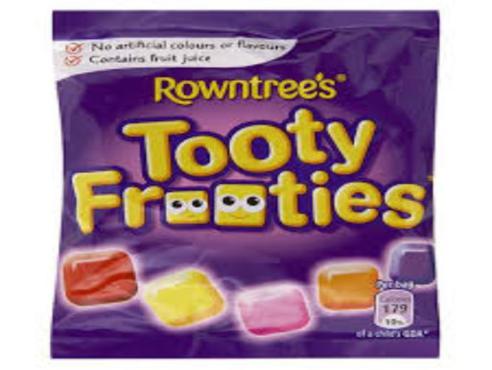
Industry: Food